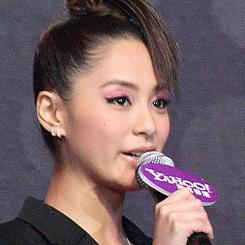
Age: 25